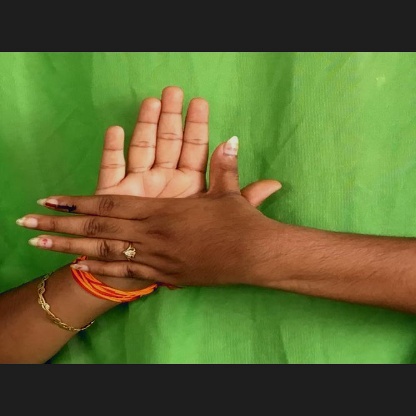
Mudra: Chakra